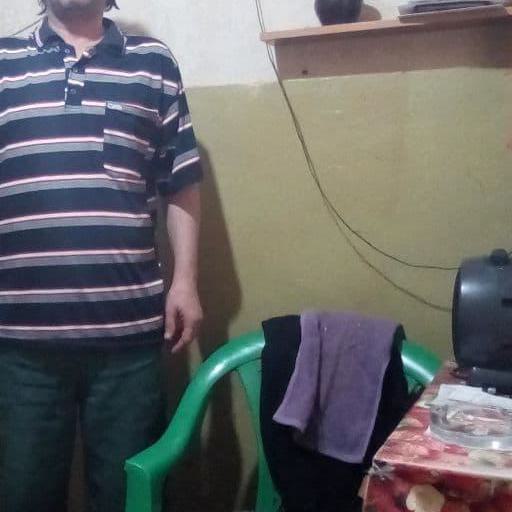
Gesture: no_gesture